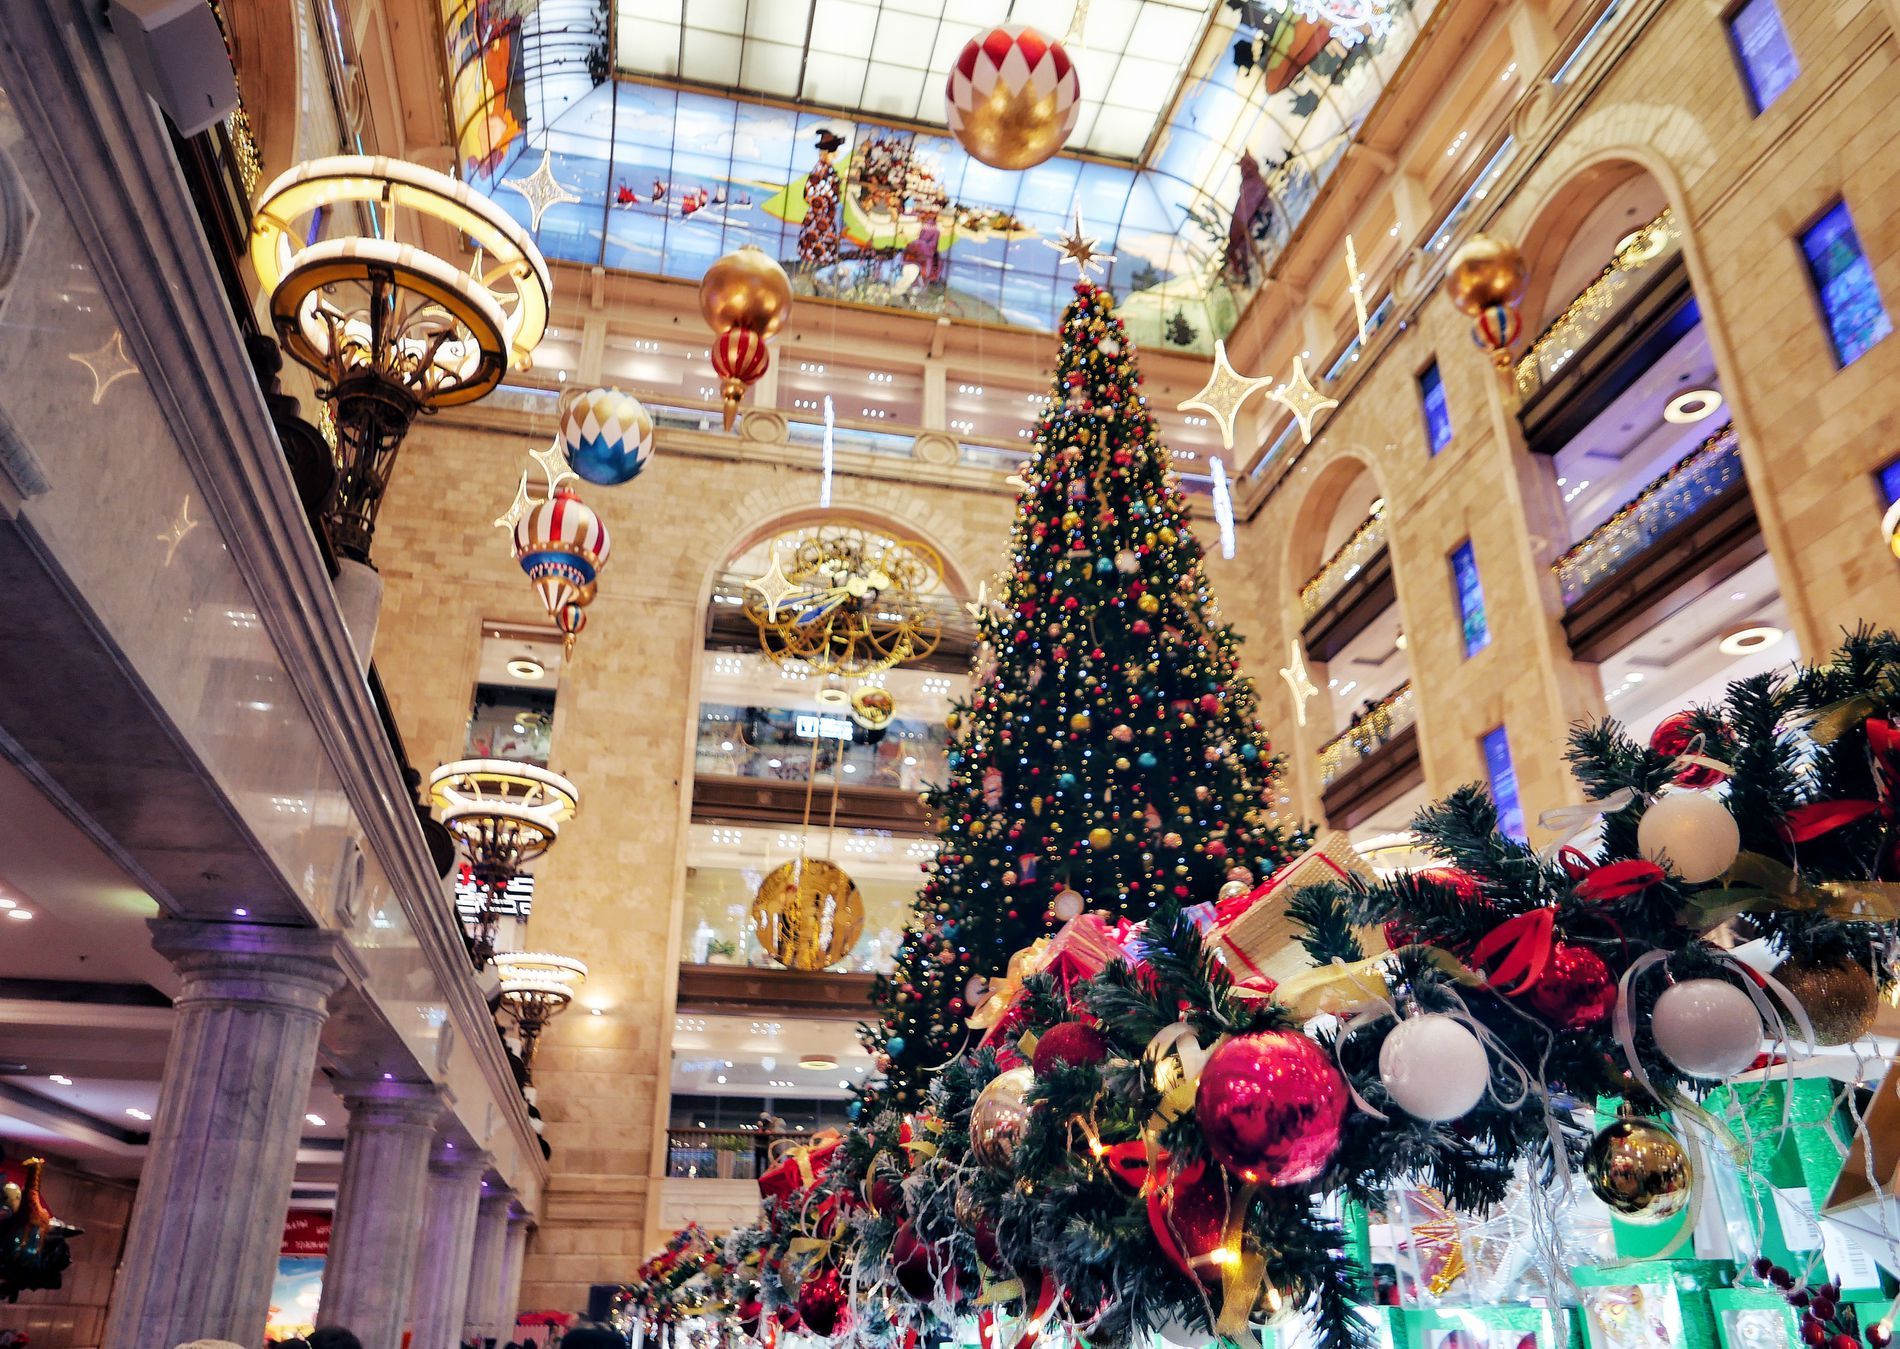
Christmas Atmosphere
The image shows Christmas decorations for celebrating Christmas in a shopping mall in Moscow. The Christmas tree is in the center of the mall with many balloons around it.
The image shows a low level angle shot taken inside a shopping mall in Moscow. In the center of the mall a Christmas tree with many Christmas decorations around it that evoke joy and warmth. The overall tone is cheerful, seeing the Christmas tree with all the decorations prepared for Christmas.
Labels: Christmas, Christmas Decorations, Festival, Shop, Shopping Mall, Christmas Tree, Architecture, Building, Person, Balloon, Lighting, ceiling, balcony
Camera: LEICA CAMERA AG D-Lux 7
Aperture: F2
Exposure: 1/125 sec
ISO: 250
Focal length: 10.9 mm